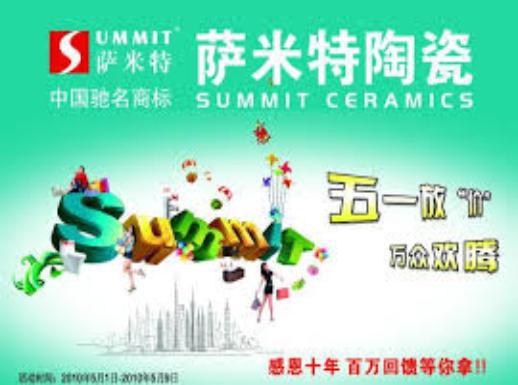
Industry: Others